Life on Titan

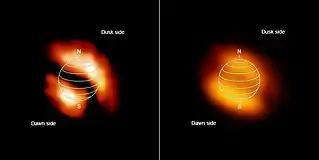
Trace organic gases in Titan's atmosphere—HNC (left) and HCN (right).

The Miller–Urey experiment and several following experiments have shown that with an atmosphere similar to that of Titan and the addition of UV radiation, complex molecules and polymer substances like tholins can be generated. The reaction starts with dissociation of nitrogen and methane, forming hydrogen cyanide and acetylene. Further reactions have been studied extensively.